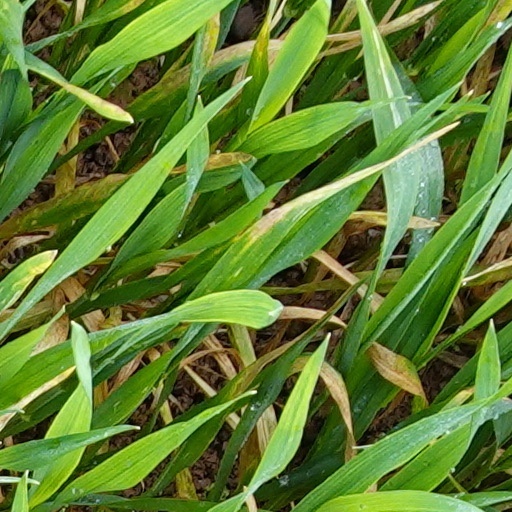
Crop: wheat